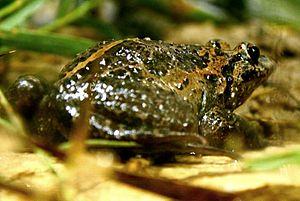
Les amphibiens, anciennement « batraciens », forment une classe de vertébrés tétrapodes. Ils sont généralement définis comme un groupe incluant l'« ensemble des tétrapodes non-amniotes ». La branche de la zoologie qui les étudie est l'herpétologie, plus précisément la batrachologie, du grec batrachos, grenouille, qui leur est spécialement consacrée.
Latonia est un genre d'amphibiens de la famille des Alytidae.
Latonia nigriventer ou discoglosse d'Israël, est une espèce d'amphibiens de la famille des Alytidae. Elle fait partie de la liste des 100 espèces les plus menacées au monde établie par l'UICN en 2012.